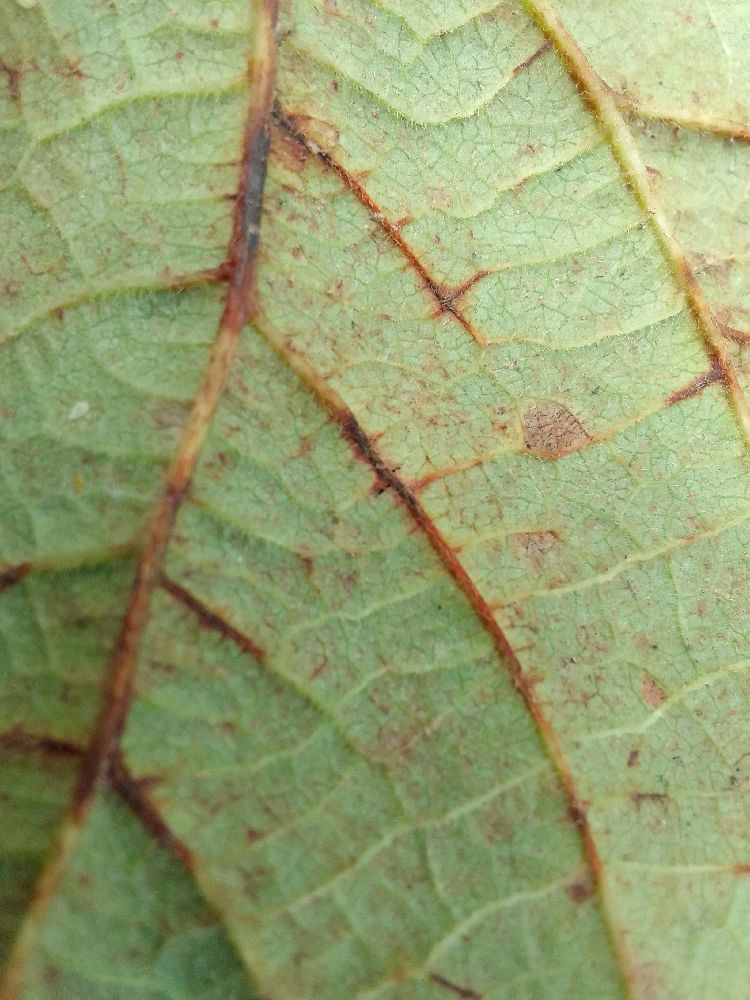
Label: anthracnose